Robert Templeton (artist)

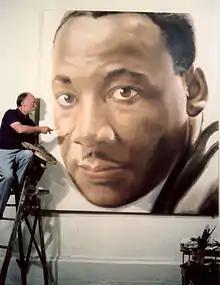
Robert Templeton finishing his portrait of Martin Luther King Jr.

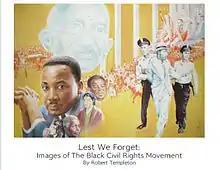
Portrait showcasing the collection Lest We Forget: Images of the Black Civil Rights Movement

Templeton continued to add paintings to his Machine-Man series, but in 1967, he was an unwitting participant in an event which inspired him to take his art in a new direction. In the summer of 1967, Templeton was in Detroit painting private portrait commissions, when riots broke out. Templeton recorded the chaos in his sketchbook, observing looting, fighting National Guardsmen, firefighters battling blazes, and even the governor's press conference. His sketches of the events became the cover art for the August 4, 1967, edition of "Time" magazine, the second cover he had done for the news magazine.